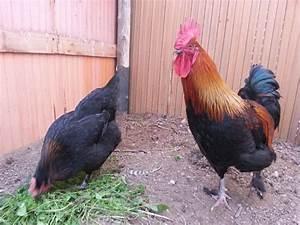
chicken